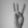
ASL letter: W